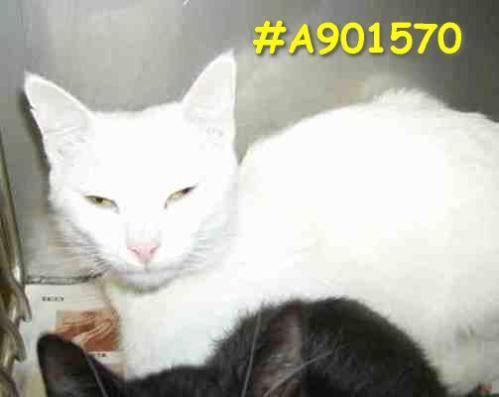
cat